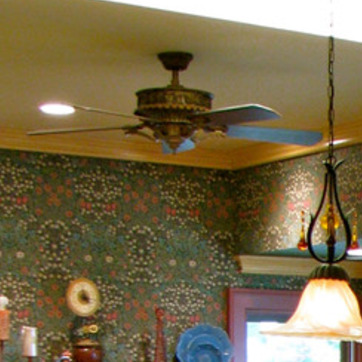
Material: wallpaper